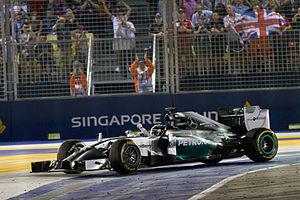
Le championnat du monde de Formule 1 2014, 65ᵉ édition du championnat du monde des pilotes de Formule 1, comporte dix-neuf Grands Prix. Il commence à Melbourne le 16 mars et s'achève à Abou Dabi le 23 novembre. Il est notamment marqué par l'adoption de nouveaux règlements techniques et sportifs : les moteurs V8 atmosphériques des monoplaces sont remplacés par des moteurs V6 turbocompressés à double système de récupération d'énergie ; l'attribution des points est doublée pour la dernière manche du championnat à Abou Dabi ; les pilotes gardent les mêmes numéros d'une saison sur l'autre, sauf le nᵒ 1 attribué au champion du monde ; le Grand Prix d'Autriche fait son retour au calendrier et un nouveau Grand Prix est organisé en Russie, à Sotchi.
Le Grand Prix automobile de Singapour 2014, disputé le 21 septembre 2014 sur le Circuit urbain de Singapour, est la 911ᵉ épreuve du championnat du monde de Formule 1 courue depuis 1950. Il s'agit de la septième édition du Grand Prix de Singapour comptant pour le championnat du monde de Formule 1, et de la quatorzième manche du championnat 2014. Il présente la particularité, depuis sa première édition en 2008, de se disputer en nocturne.
Lewis Carl Davidson Hamilton, né le 7 janvier 1985 à Stevenage dans le Hertfordshire en Angleterre, est un pilote automobile britannique, sextuple champion du monde de Formule 1 en 2008, 2014, 2015, 2017, 2018 et 2019, recordman du nombre de pole positions et du nombre de podiums.